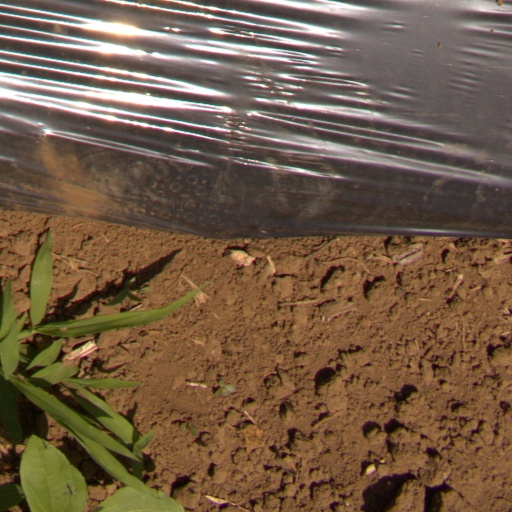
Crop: Jerusalem artichoke